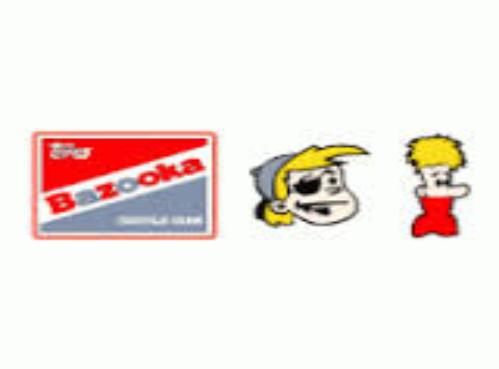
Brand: Bazooka
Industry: Food